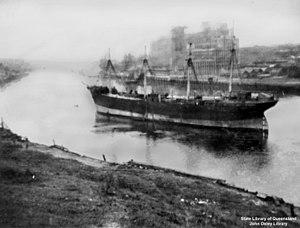
L’Archibald Russell est un navire de charge, grand voilier et quatre-mâts barque en acier. Il a été en service de 1905 à 1939. Il transportait du charbon, du nitrate, du blé et diverses marchandises autour du monde vers l'Europe via le Cap Horn ou le Cap de Bonne-Espérance. Il est le dernier grand voilier construit sur le fleuve Clyde en Écosse et un des rares avec deux longues quilles de roulis. Il a été ferraillé en 1949.